Green roof

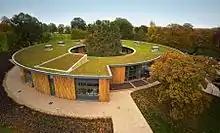
Green roof at the British Horse Society headquarters

A green roof or living roof is a roof of a building that is partially or completely covered with vegetation and a growing medium, planted over a waterproofing membrane. It may also include additional layers such as a root barrier and drainage and irrigation systems. Container gardens on roofs, where plants are maintained in pots, are not generally considered to be true green roofs, although this is debated. Rooftop ponds are another form of green roofs which are used to treat greywater. Vegetation, soil, drainage layer, roof barrier and irrigation system constitute the green roof.